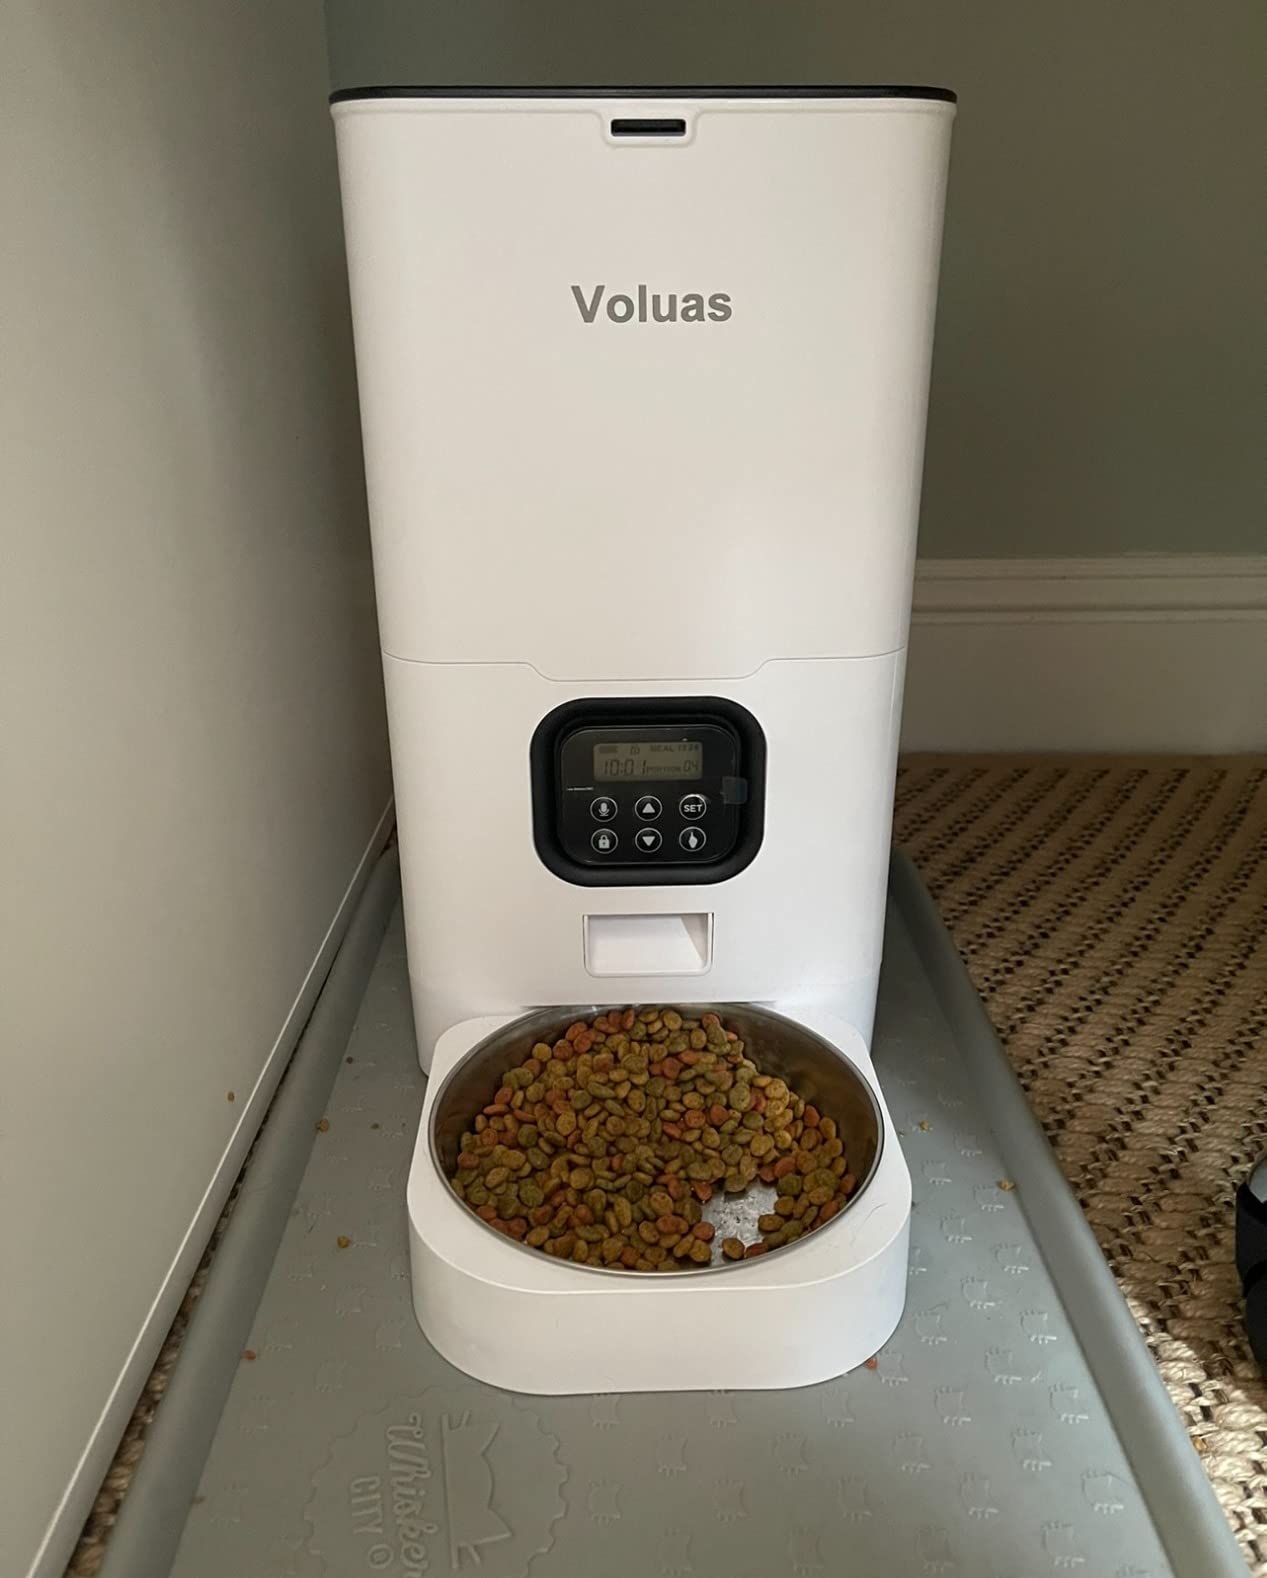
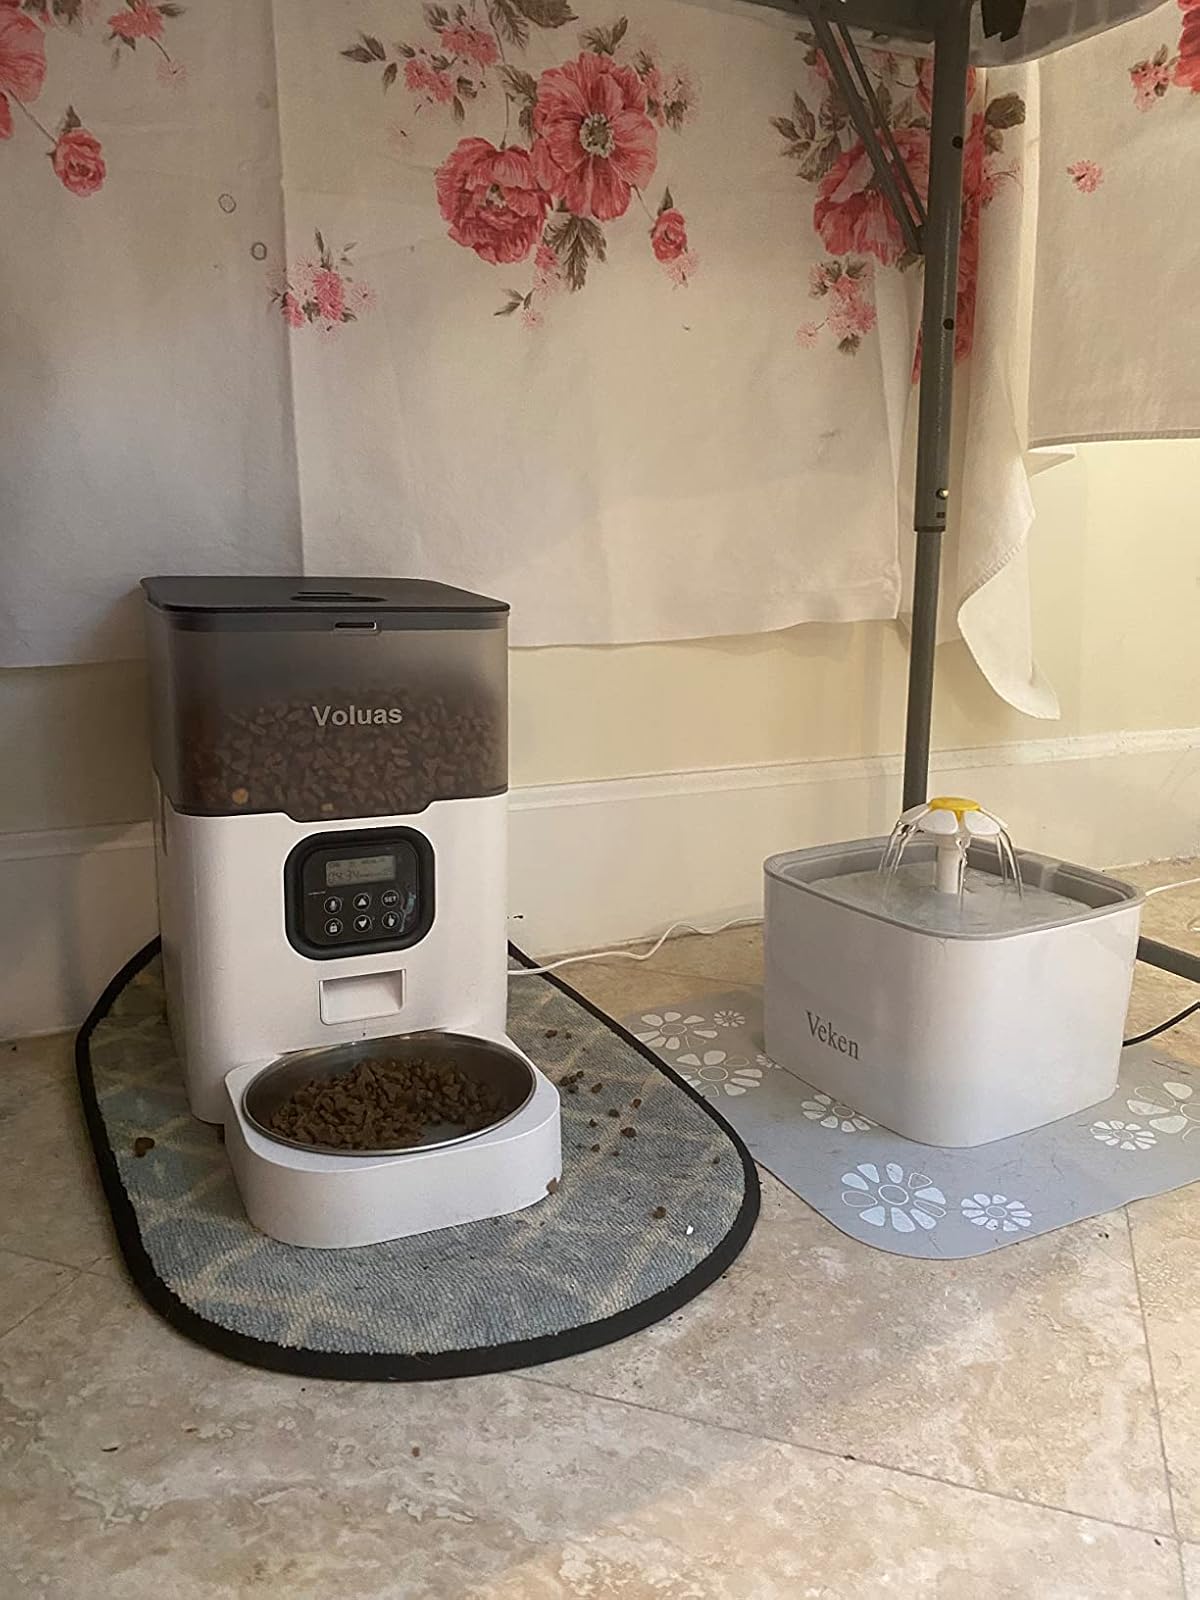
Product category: items_feeder
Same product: no